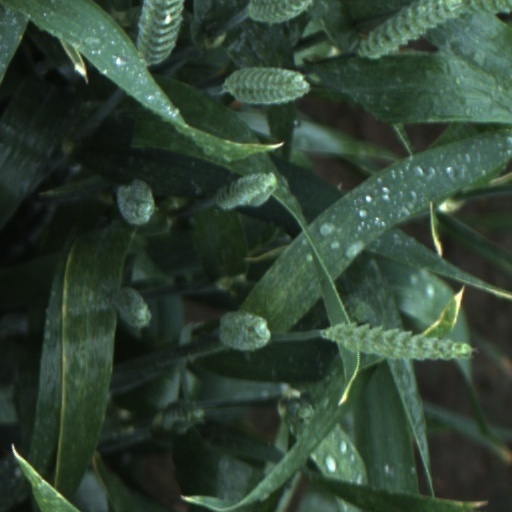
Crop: wheat